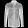
Label: Shirt